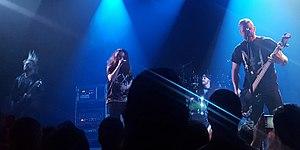
Ma photo de Failure Anthem à Montréal, Québec, Canada au théâtre Corona.